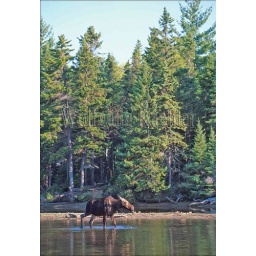
Usa, maine, moosehead lake near rockwood, socatean stream, moose cow in river feeding